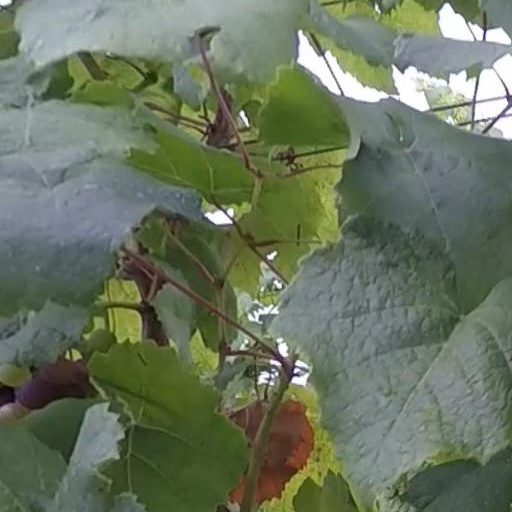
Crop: grape